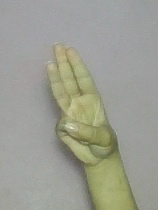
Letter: thaa